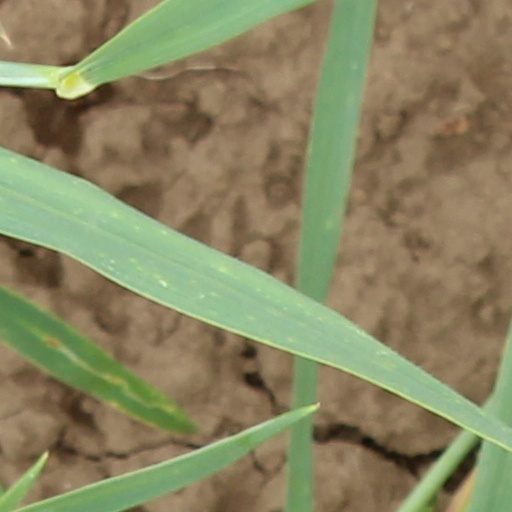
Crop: wheat